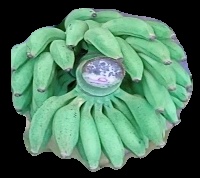
Variety: elakki-bale
Grade: grade1